179th Cyberspace Wing

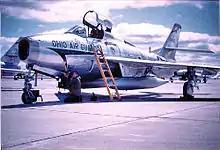
179th TFG F-84F Thunderstreak, AF Ser. No. 51-9432

Equipped with F-84F Thunderstreaks, the new group was assigned to the Ohio ANG 121st Tactical Fighter Wing at Lockbourne AFB, Ohio. The 179th TFG was tasked with a tactical fighter-bomber mission to augment the Tactical Air Command (TAC).